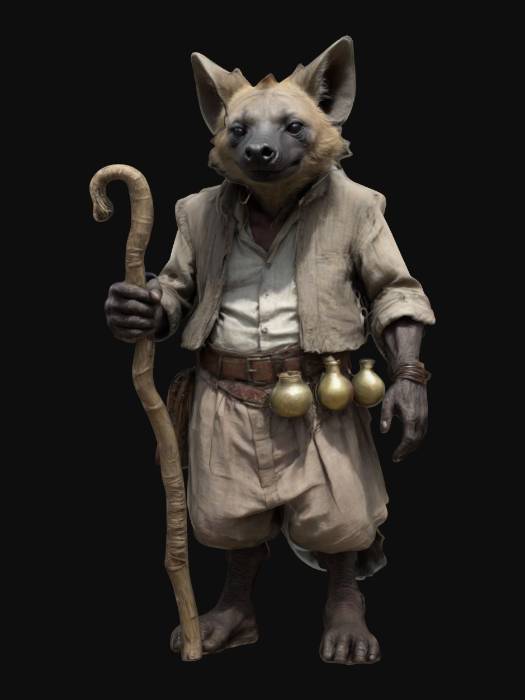
미적 점수 (1~10점): 8